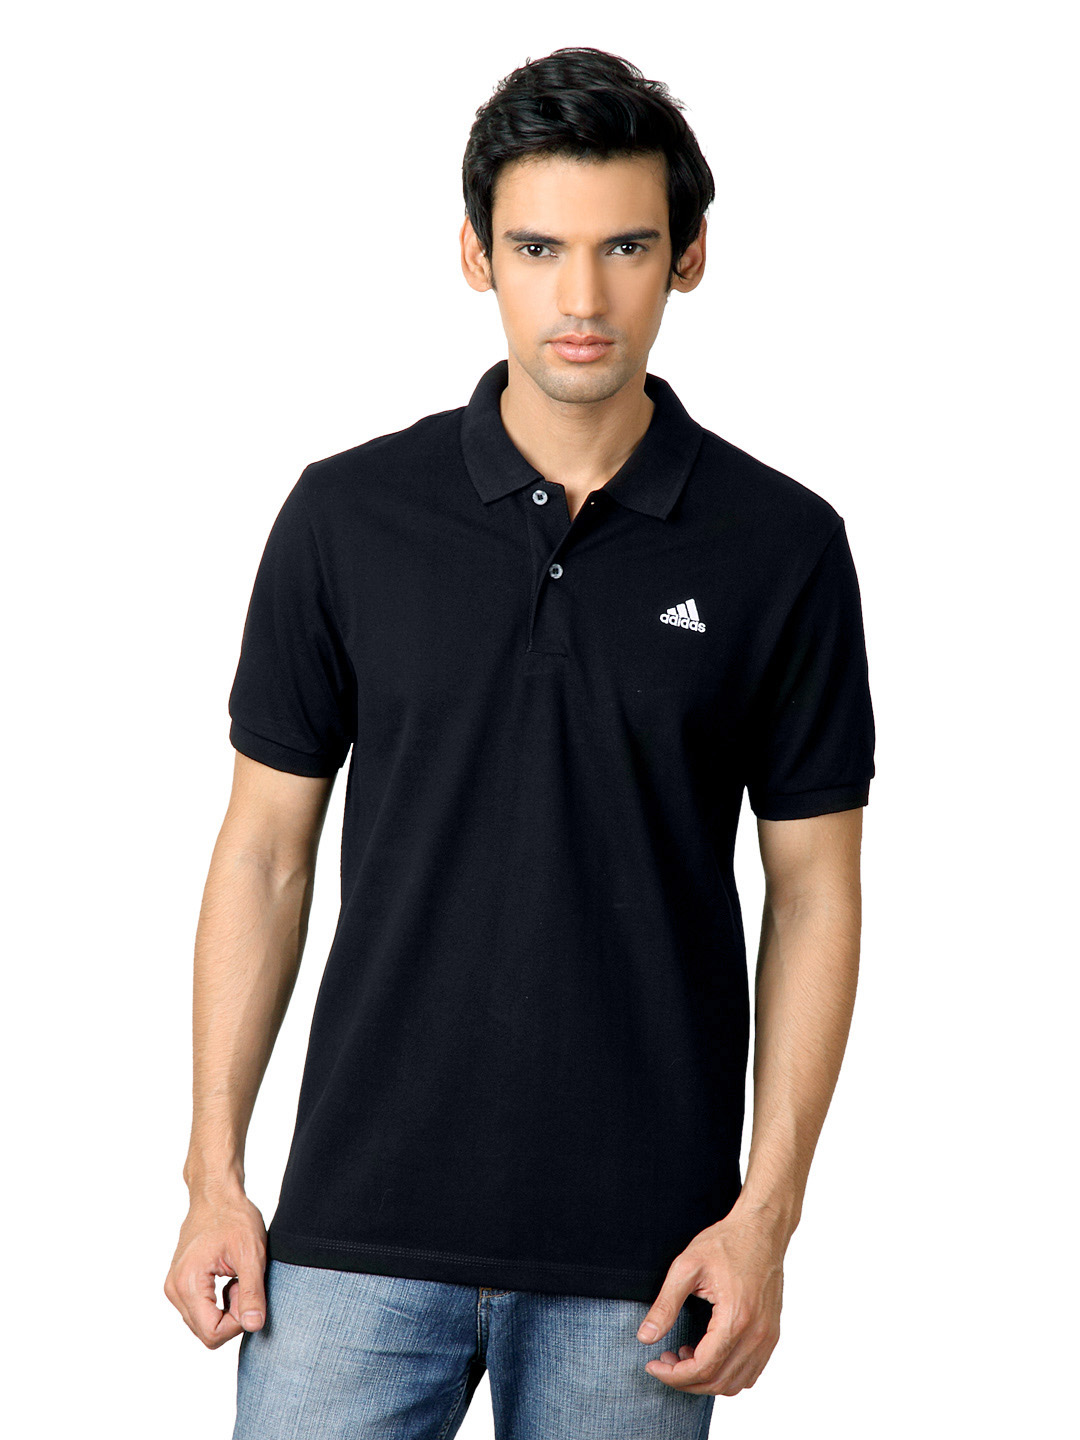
ADIDAS Men Black Polo T-shirt
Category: Apparel / Topwear / Tshirts
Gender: Men
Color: Black
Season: Summer 2012
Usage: Casual